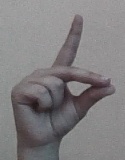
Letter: ta